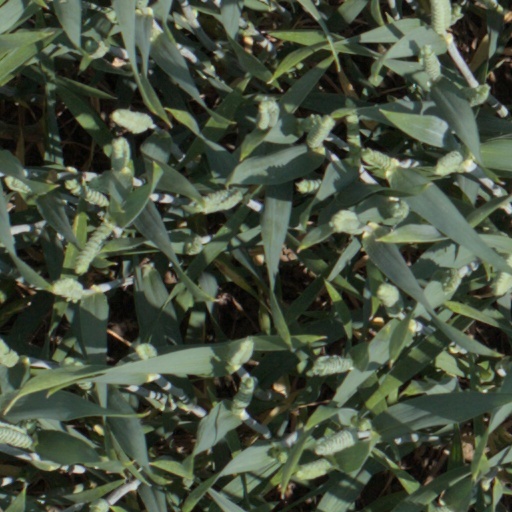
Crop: wheat